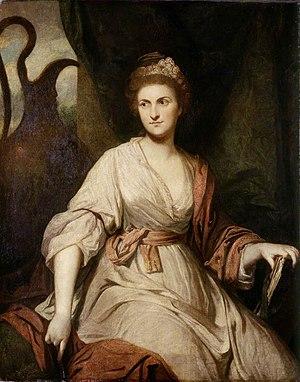
Lady Diana Beauclerk est une noble et artiste anglaise.